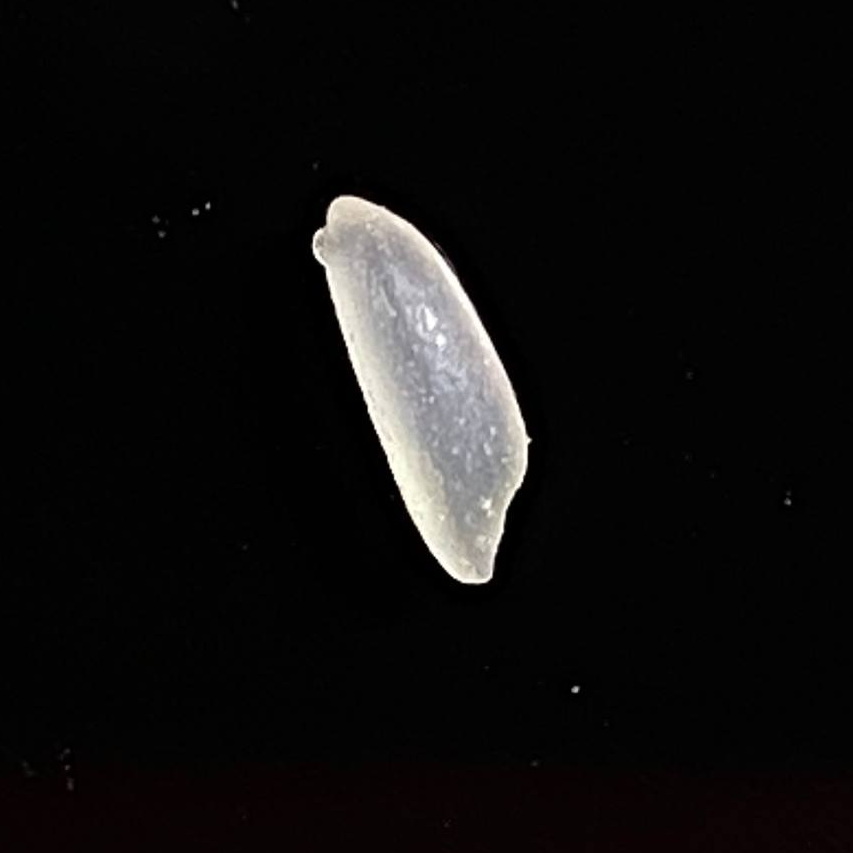
Rice variety: Katarivog